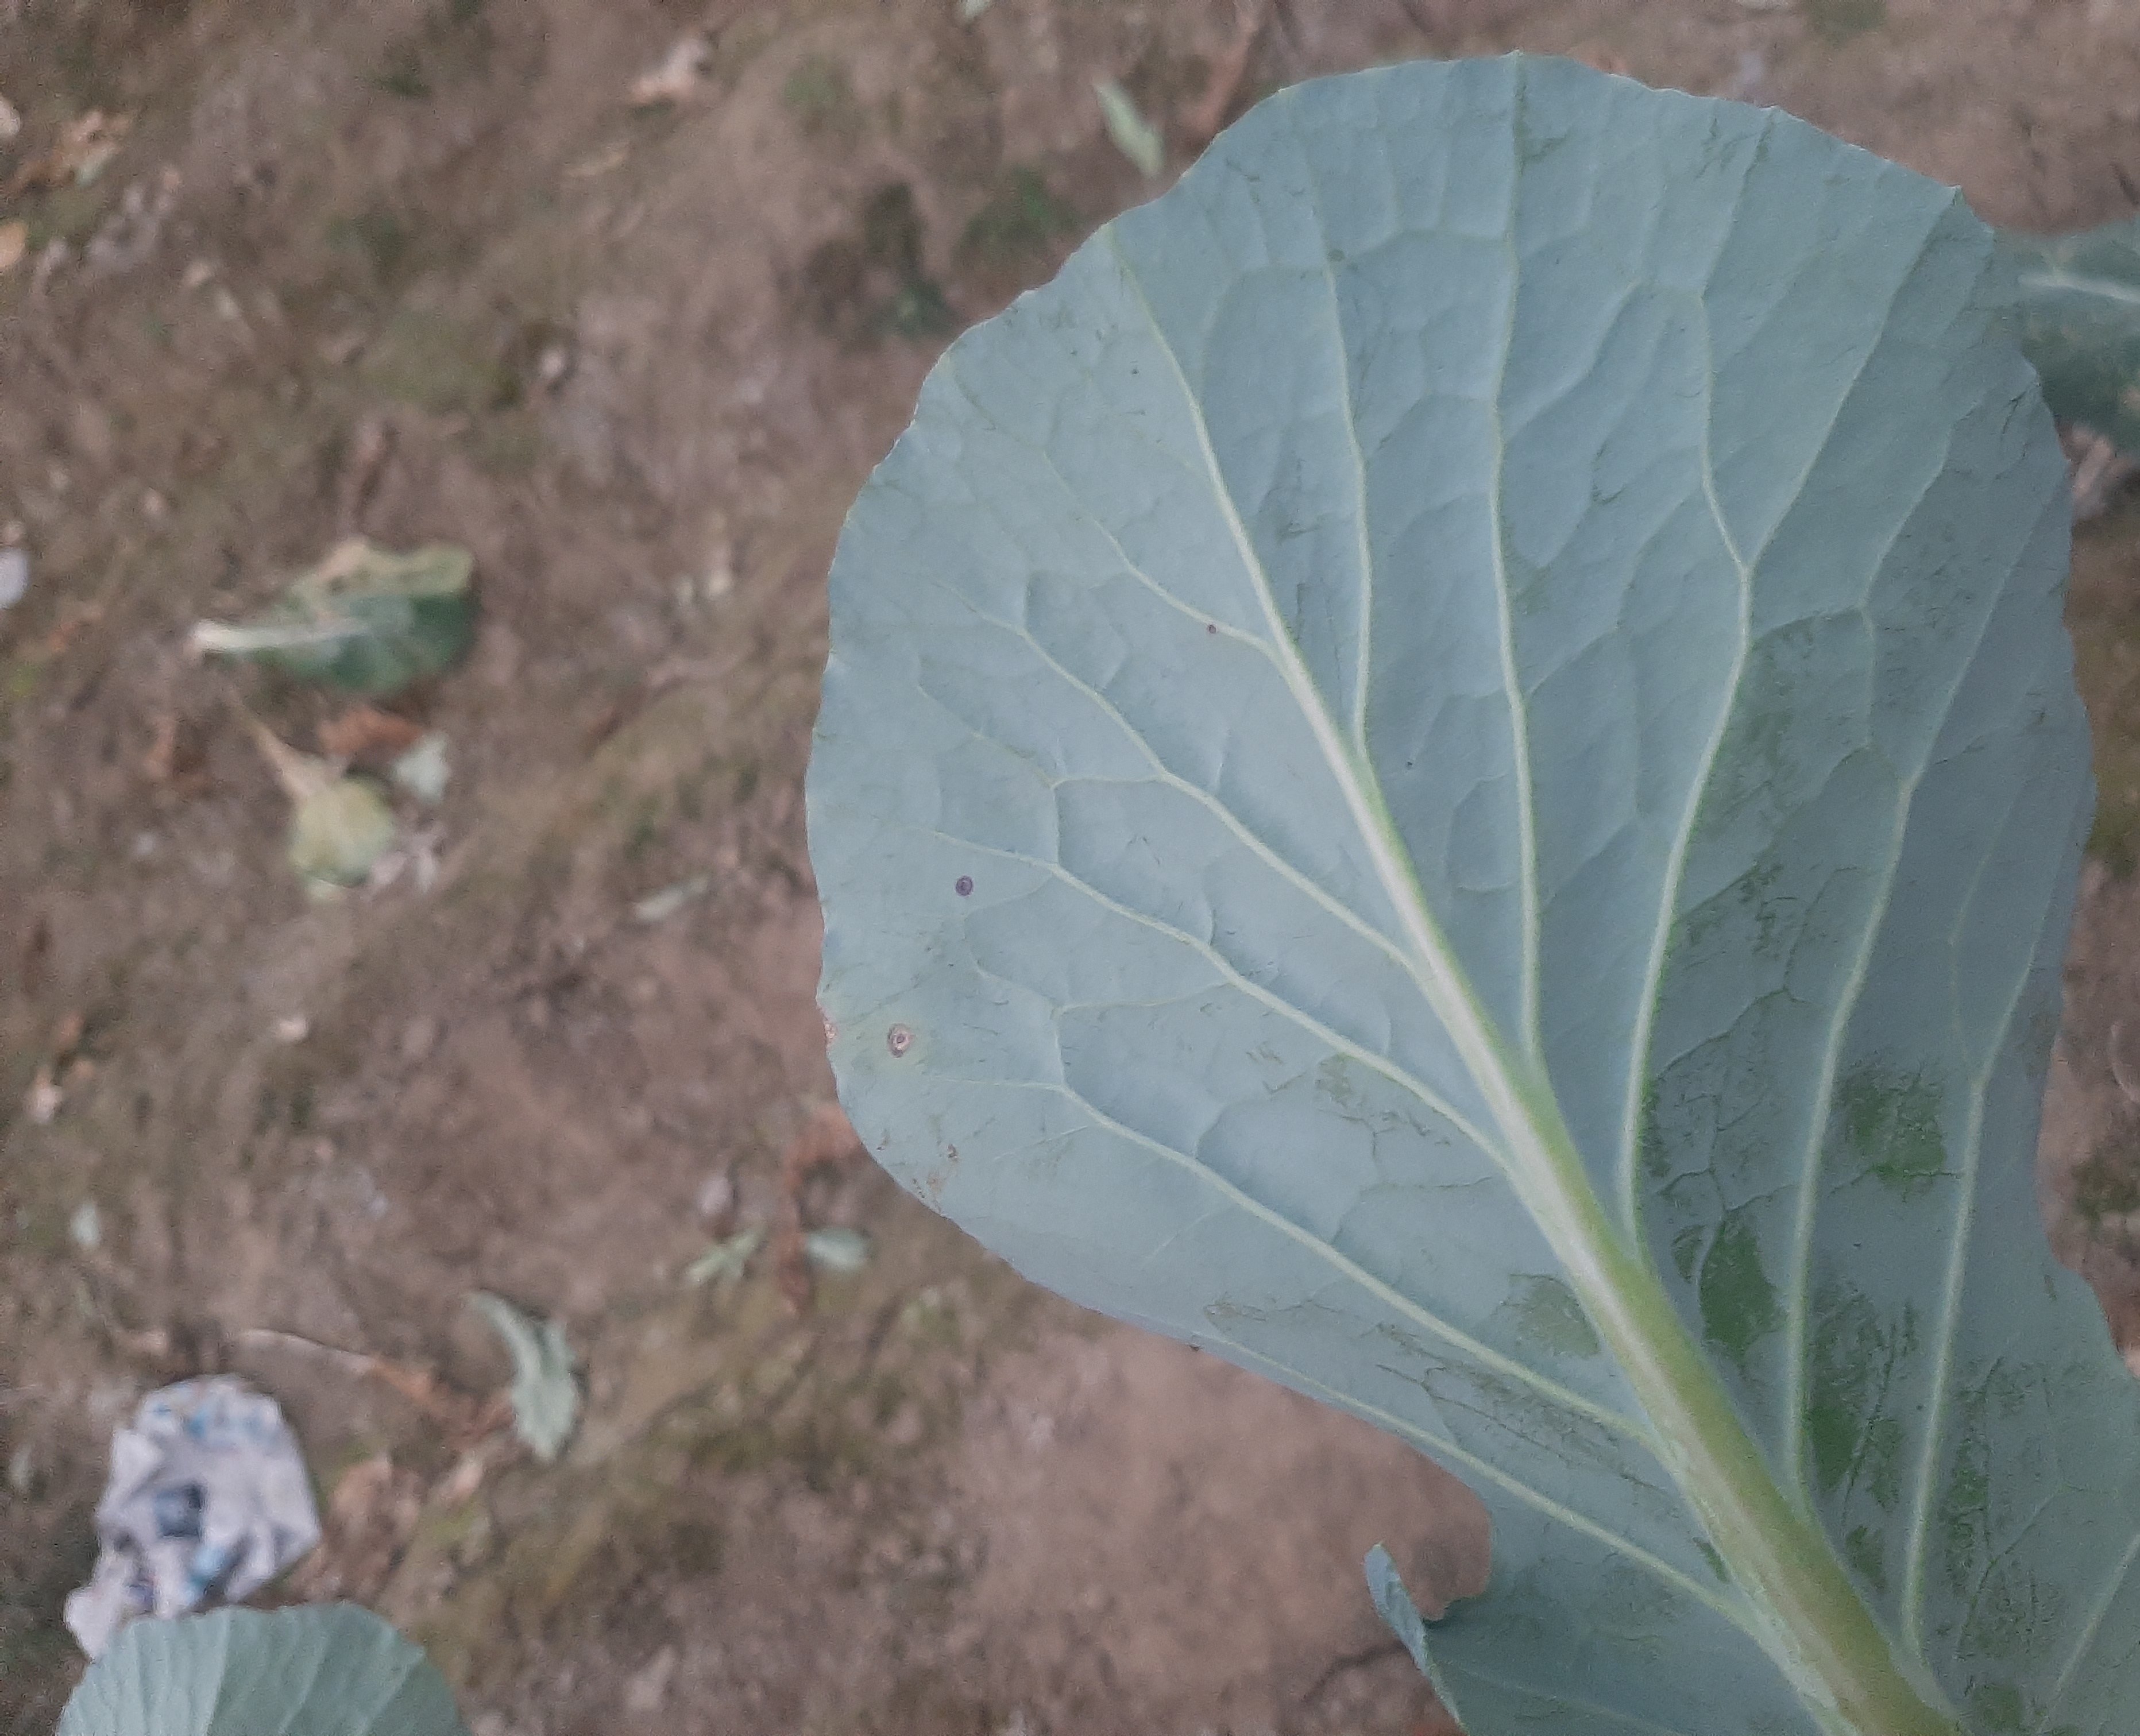
Label: No disease